Diana Bovio

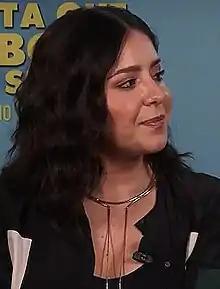
Bovio in 2018

Diana Bovio (born 12 March 1981) is a Mexican actress known in her native country for her roles in Mexican films. Bovio began her career as a stage actress in productions such as "Los Bonobos", "Verdad o reto" and "Forever Young, Never Alone". Her first starring role was in 2016 in the Mexican horror film "1974: La posesión de Altair". The independent film had great acceptance by specialized critics, and won several awards for its passage through international festivals. For the film "Hasta que la boda nos separe", Bovio was nominated for Best Actress for a Canacine Award. She was also nominated for Best Actress in an Ibero-American film at the Fantaspoa International Film Festival.